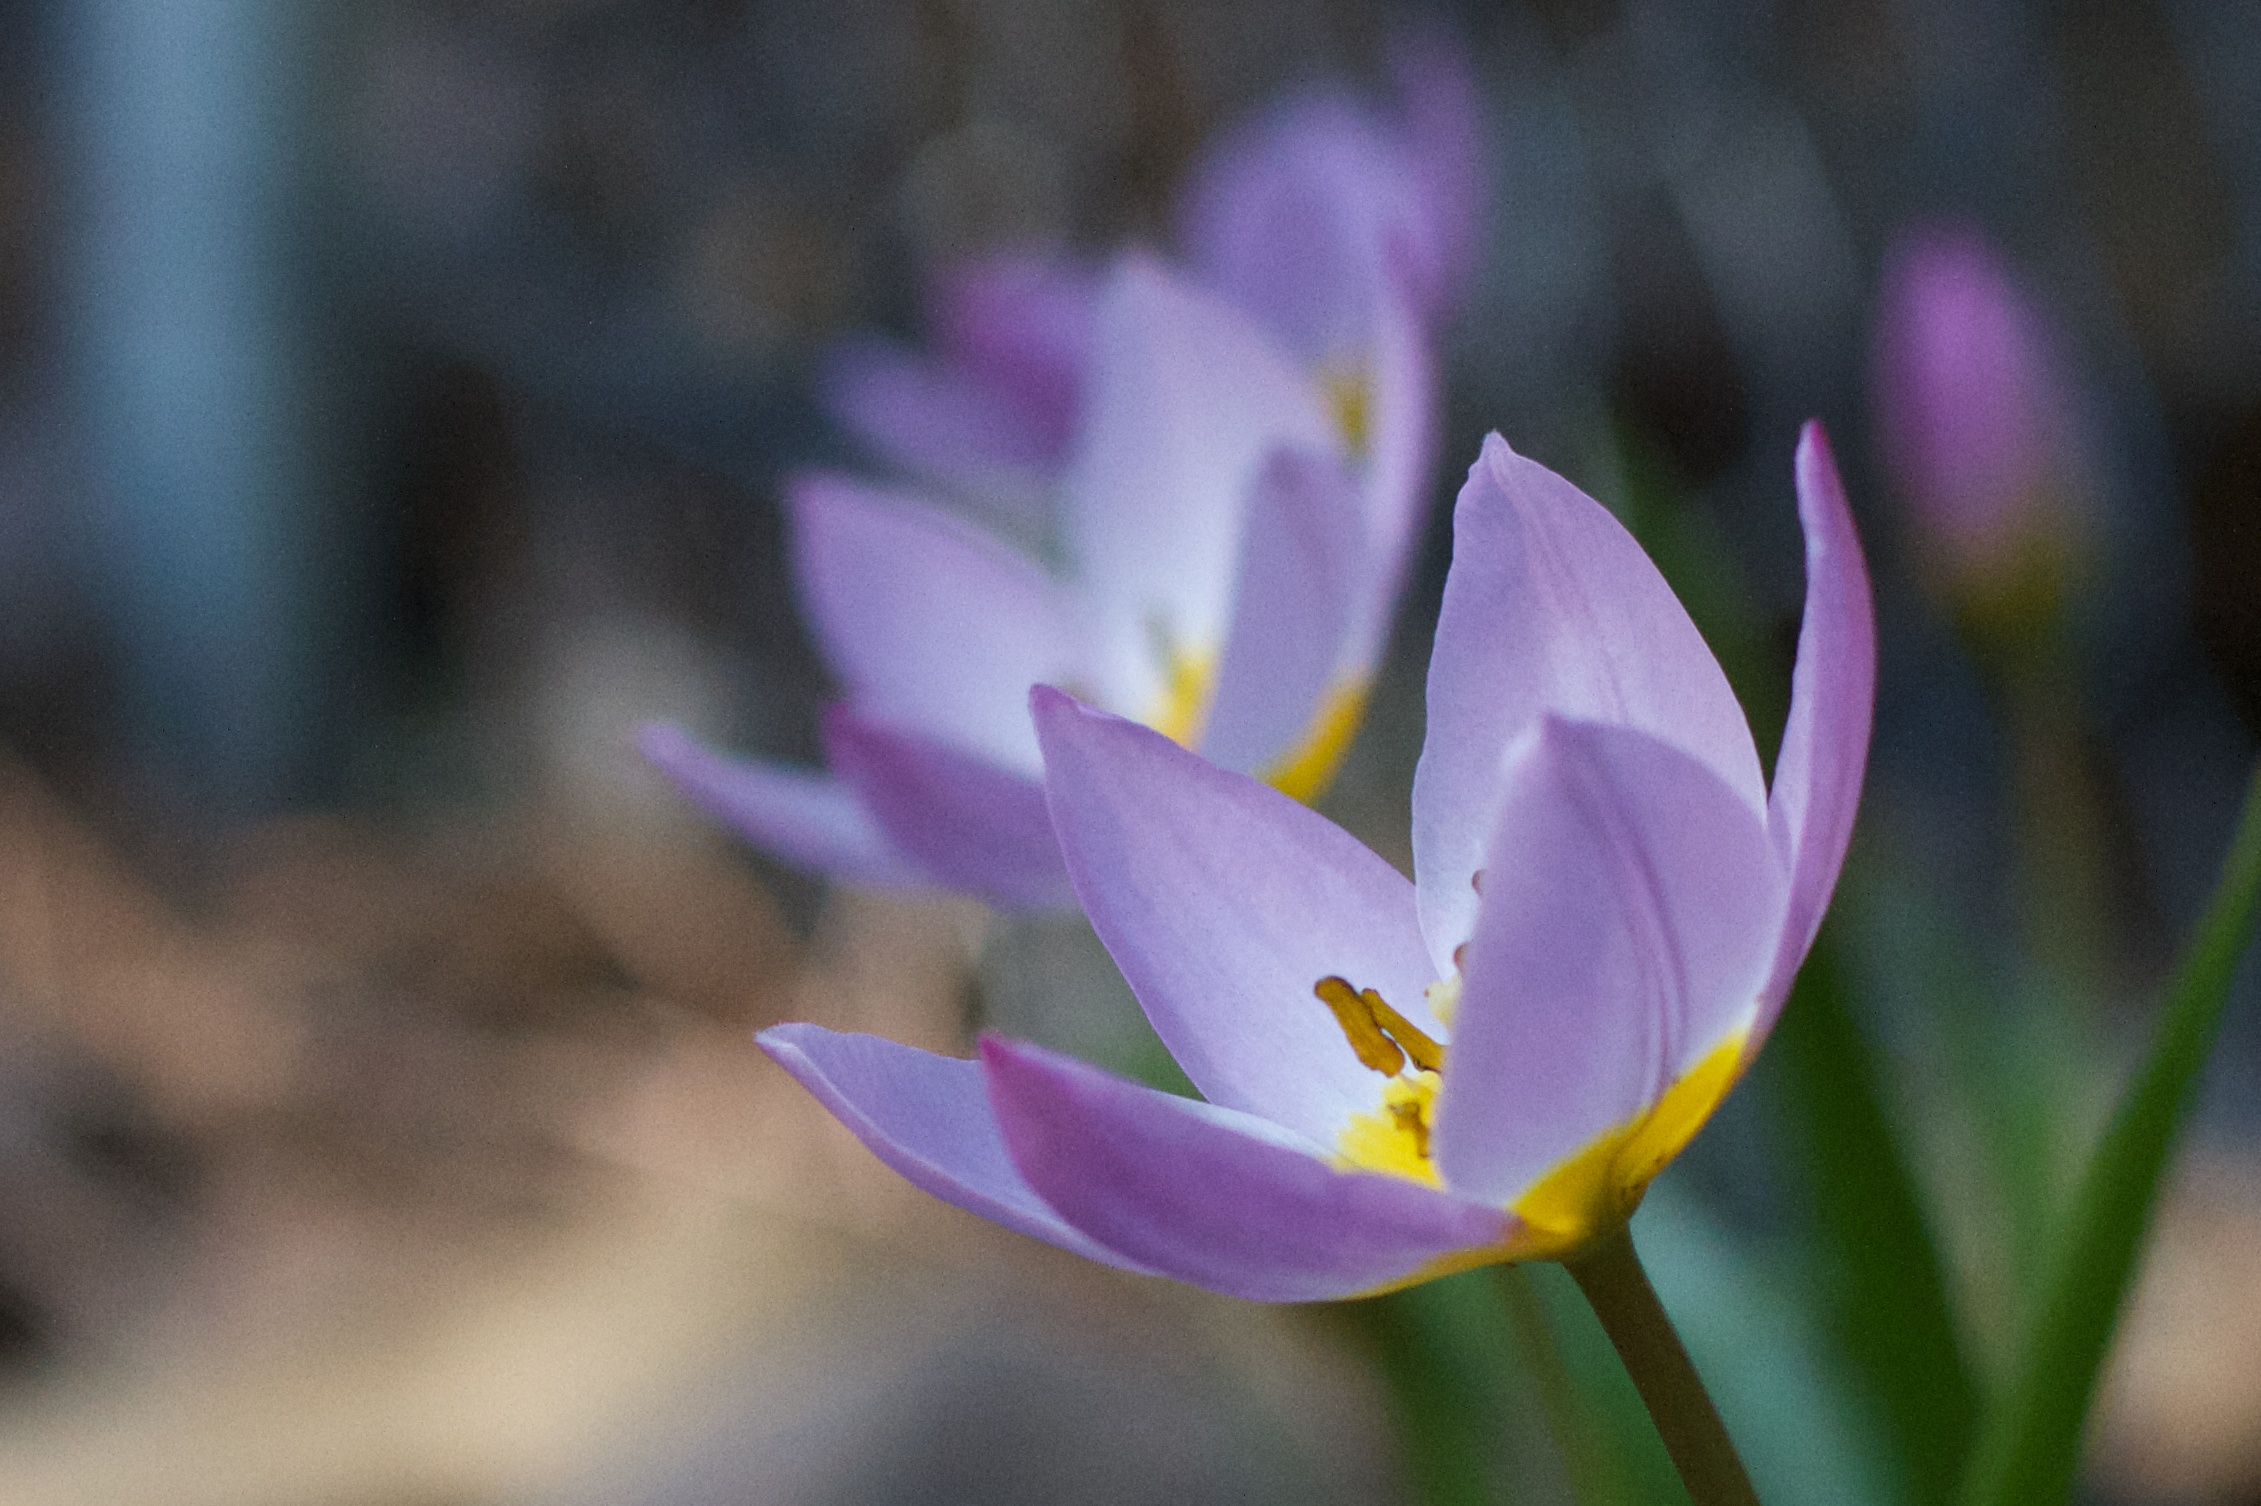
blossom, plant, flower, petal, botany, flora, wildflower, close up, crocus, 2014365, macro photography, flowering plant, plant stem, land plant